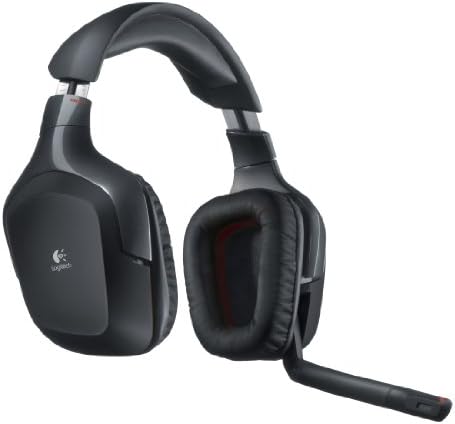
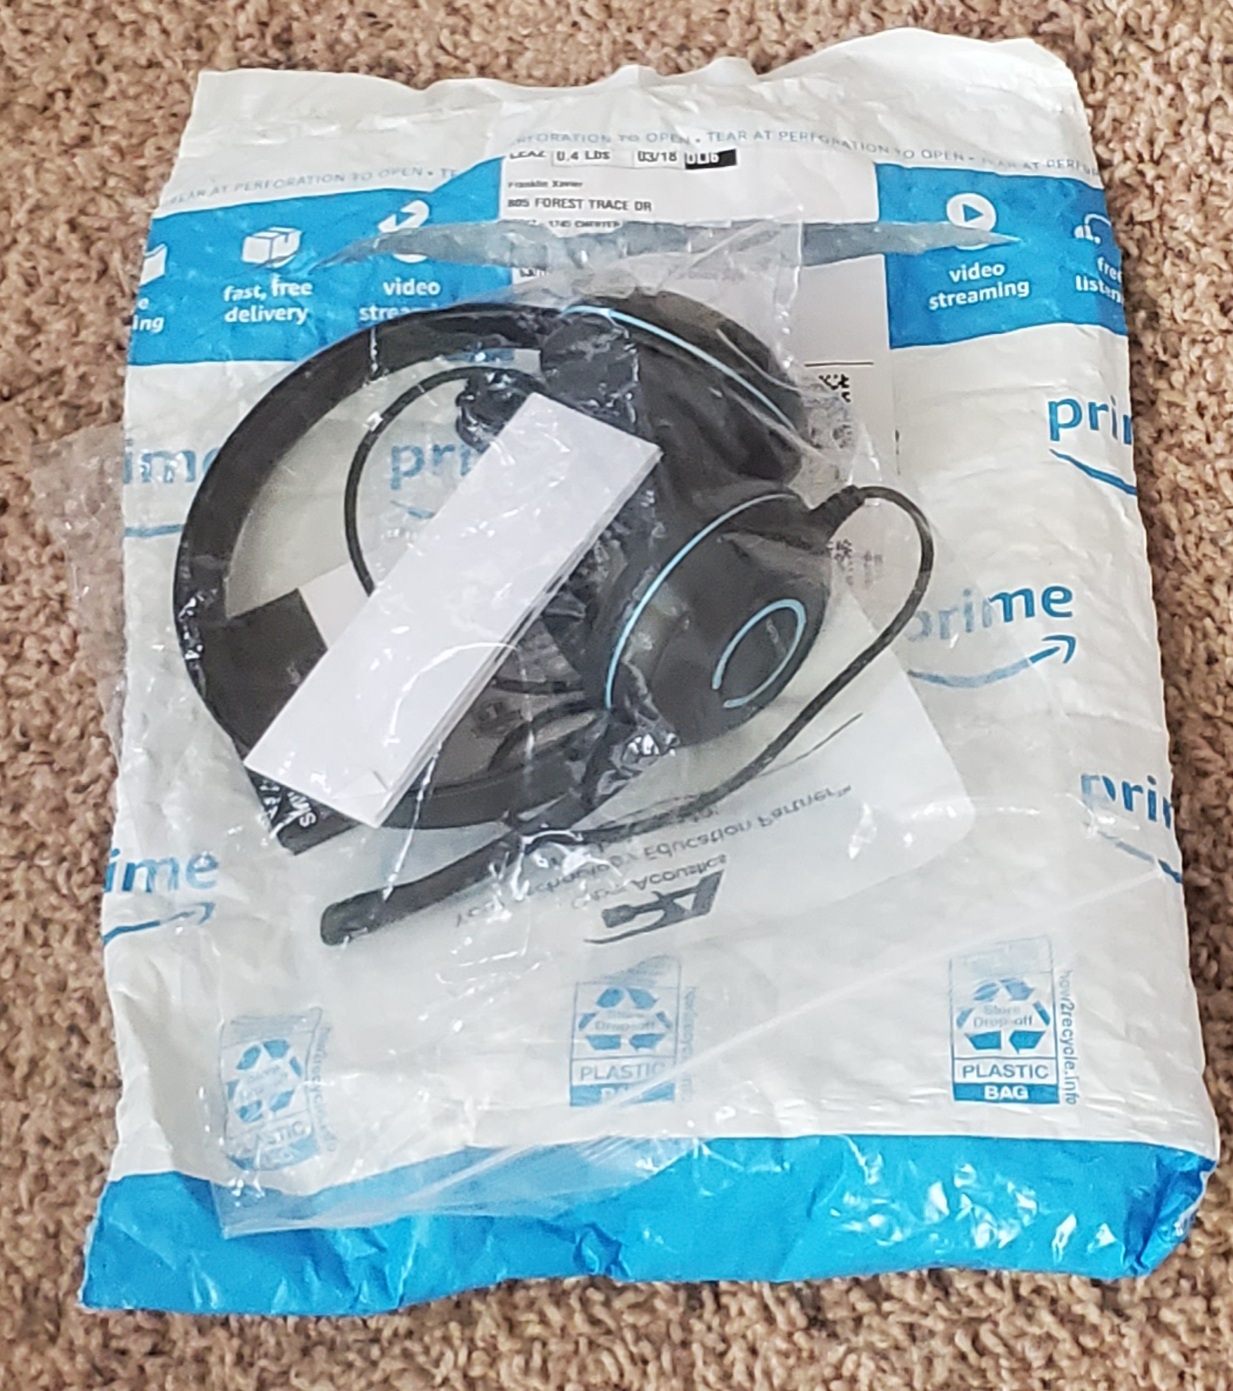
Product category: headphones
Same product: no